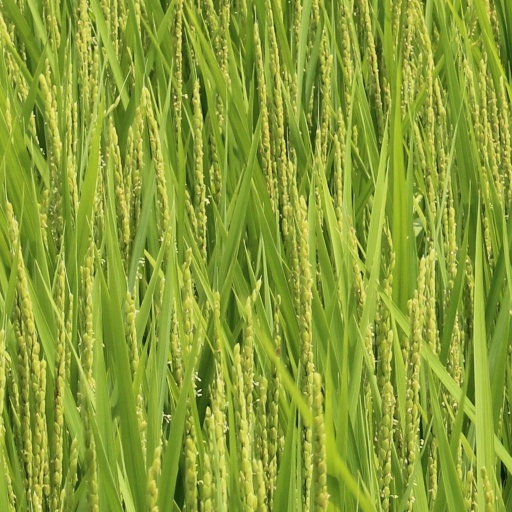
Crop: rice